USCGC Anthony Petit

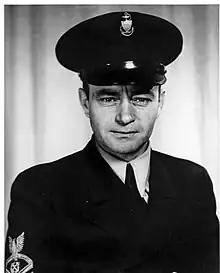
Chief Boatswain's Mate Anthony L. Petit

Accommodations were designed for mixed gender crews from the start. Crew size and composition has varied over the years. When she was commissioned in 1999, she had a crew of 23, commanded by a Chief Warrant Officer.